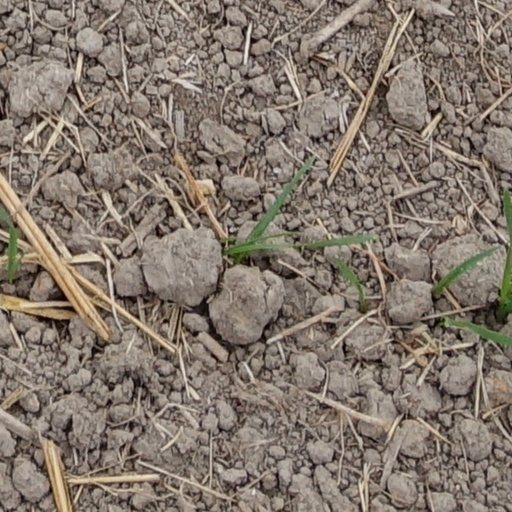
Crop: wheat